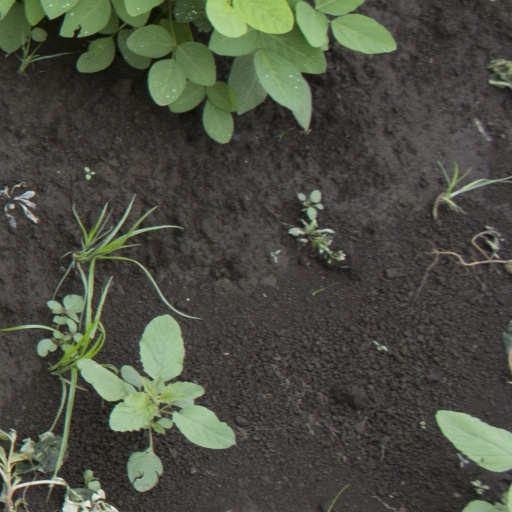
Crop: soybean